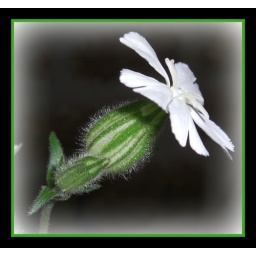
Little white flower found in my flower bed.